Léon Martinaud-Déplat

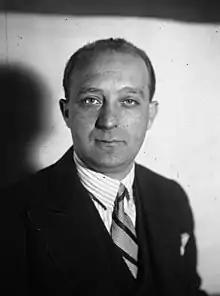
Martinaud-Déplat in 1932

Léon Jean Martinaud-Déplat (9 August 1899 – 5 October 1969) was a French lawyer and Radical politician who was a deputy in 1932–36 and in 1951–56.